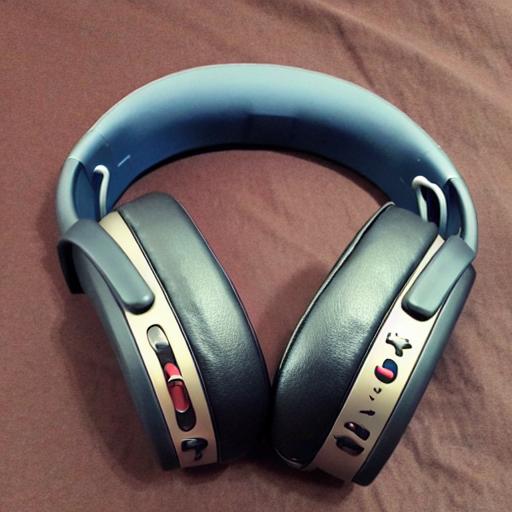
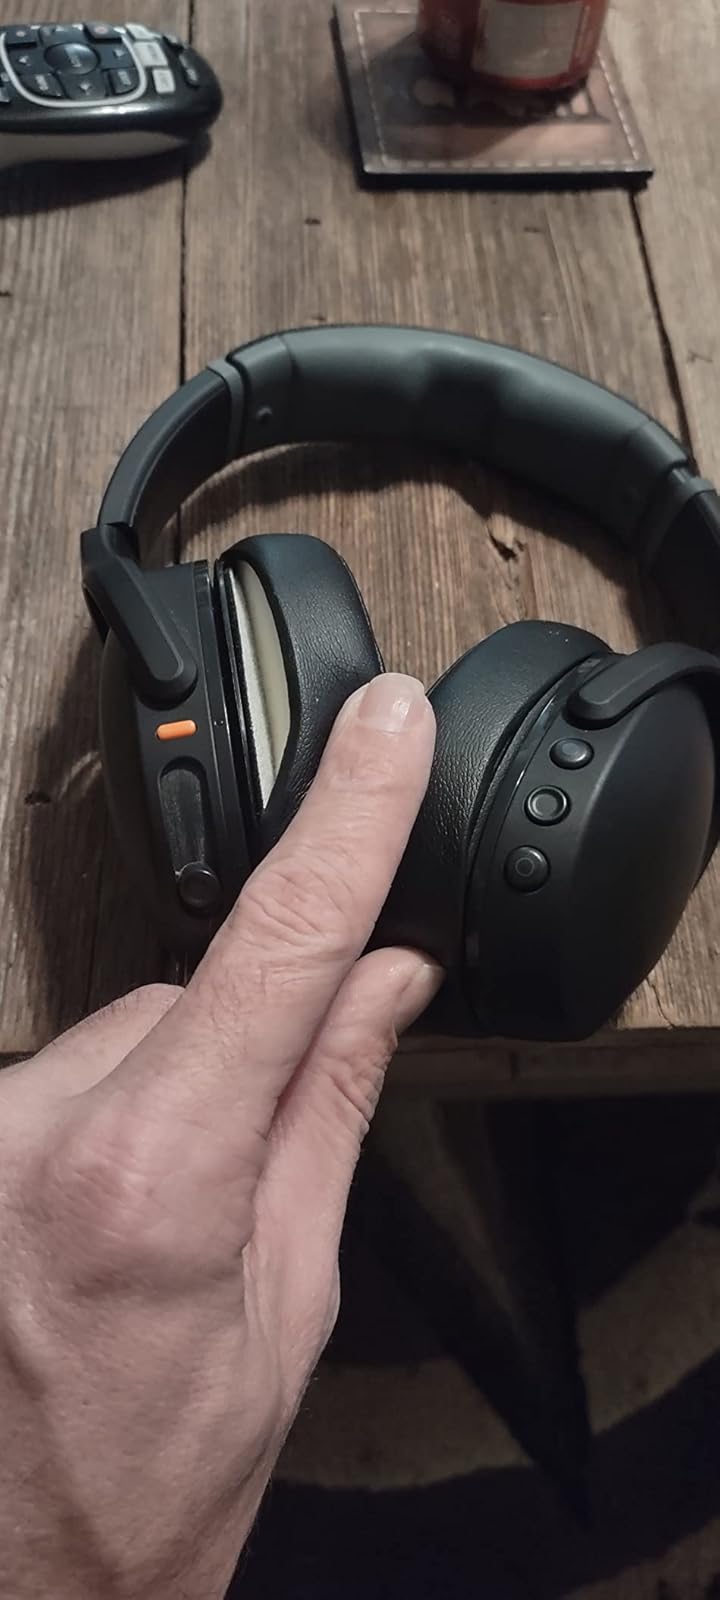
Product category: headphones
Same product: no